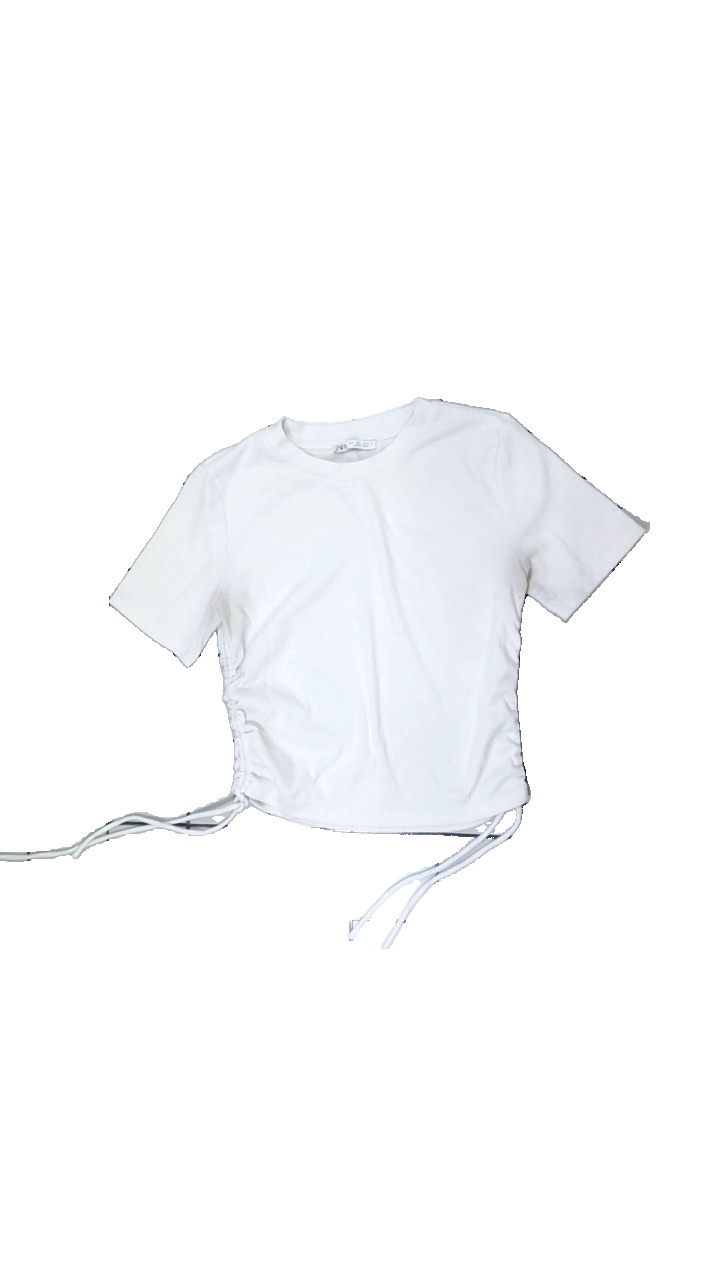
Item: Top (Ladies)
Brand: Zara
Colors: White
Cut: C-collar, Regular
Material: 100% Polyester
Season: All
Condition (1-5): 2
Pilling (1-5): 1
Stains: Major
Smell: Minor
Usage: Recycle
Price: <50